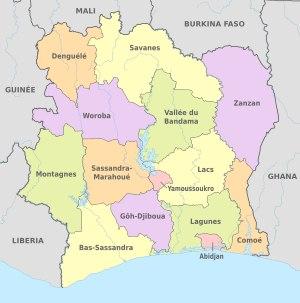
Les districts de Côte d'Ivoire sont le premier niveau d'administration des subdivisions du pays. Les districts ont été créés en 2011 dans un effort visant à décentraliser l'état, mais, dans la pratique, la plupart d'entre eux n'ont pas encore commencé à fonctionner en tant qu'entités gouvernementales.